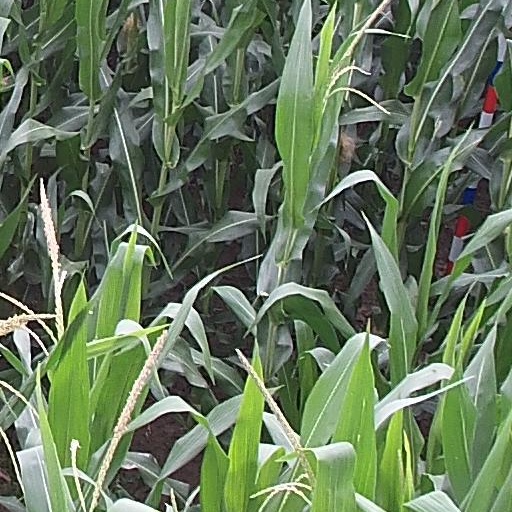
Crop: maize; corn